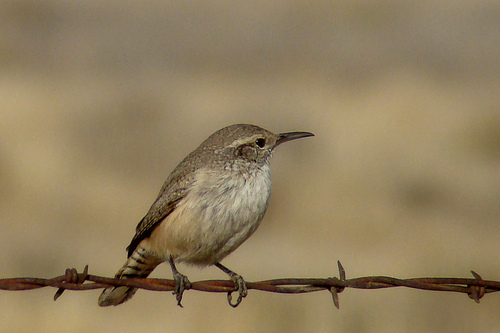
this tiny bird looks as ordinary as ever with beady black eyes, a light brown chest and a slightly darker brown back.
this bird has a short curved bill, a white throat, and a light brown eyebrow.
this is a bird with a grey breast, brown head and a pointy beak.
brown and tan winged bird with long black bill, and grey belly.
this bird has a speckled belly and breast with a short pointy bill.
this bird is brown with white and has a long, pointy beak.
this is a very small light brown bird some dark brown stripes in its tail,and a very small head and beak.
this bird is brown with white and has a long, pointy beak.
this small bird has a white belly and a long grey bill.
this bird has wings that are brown and has a white belly
Species: Rock Wren